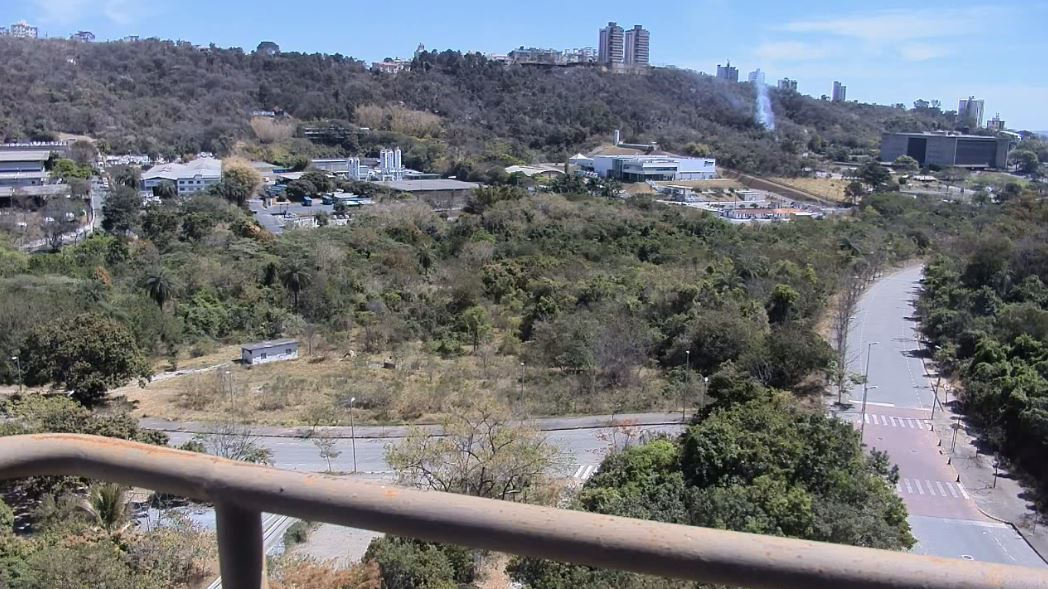
Fire: no
Smoke: yes